South African Class NG3 4-6-2T

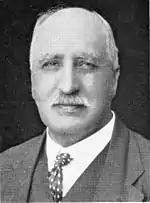
D.A. Hendrie

Commonly known as the Hawthorn Leslie Side Tanks, the second batch of narrow-gauge locomotives of the Natal Government Railways (NGR) were built to the design of NGR Locomotive Superintendent D.A. Hendrie, based on his earlier design of the Hunslet 4-6-2T locomotives of 1906. An order for six of these locomotives was placed with Hawthorn Leslie and Company.